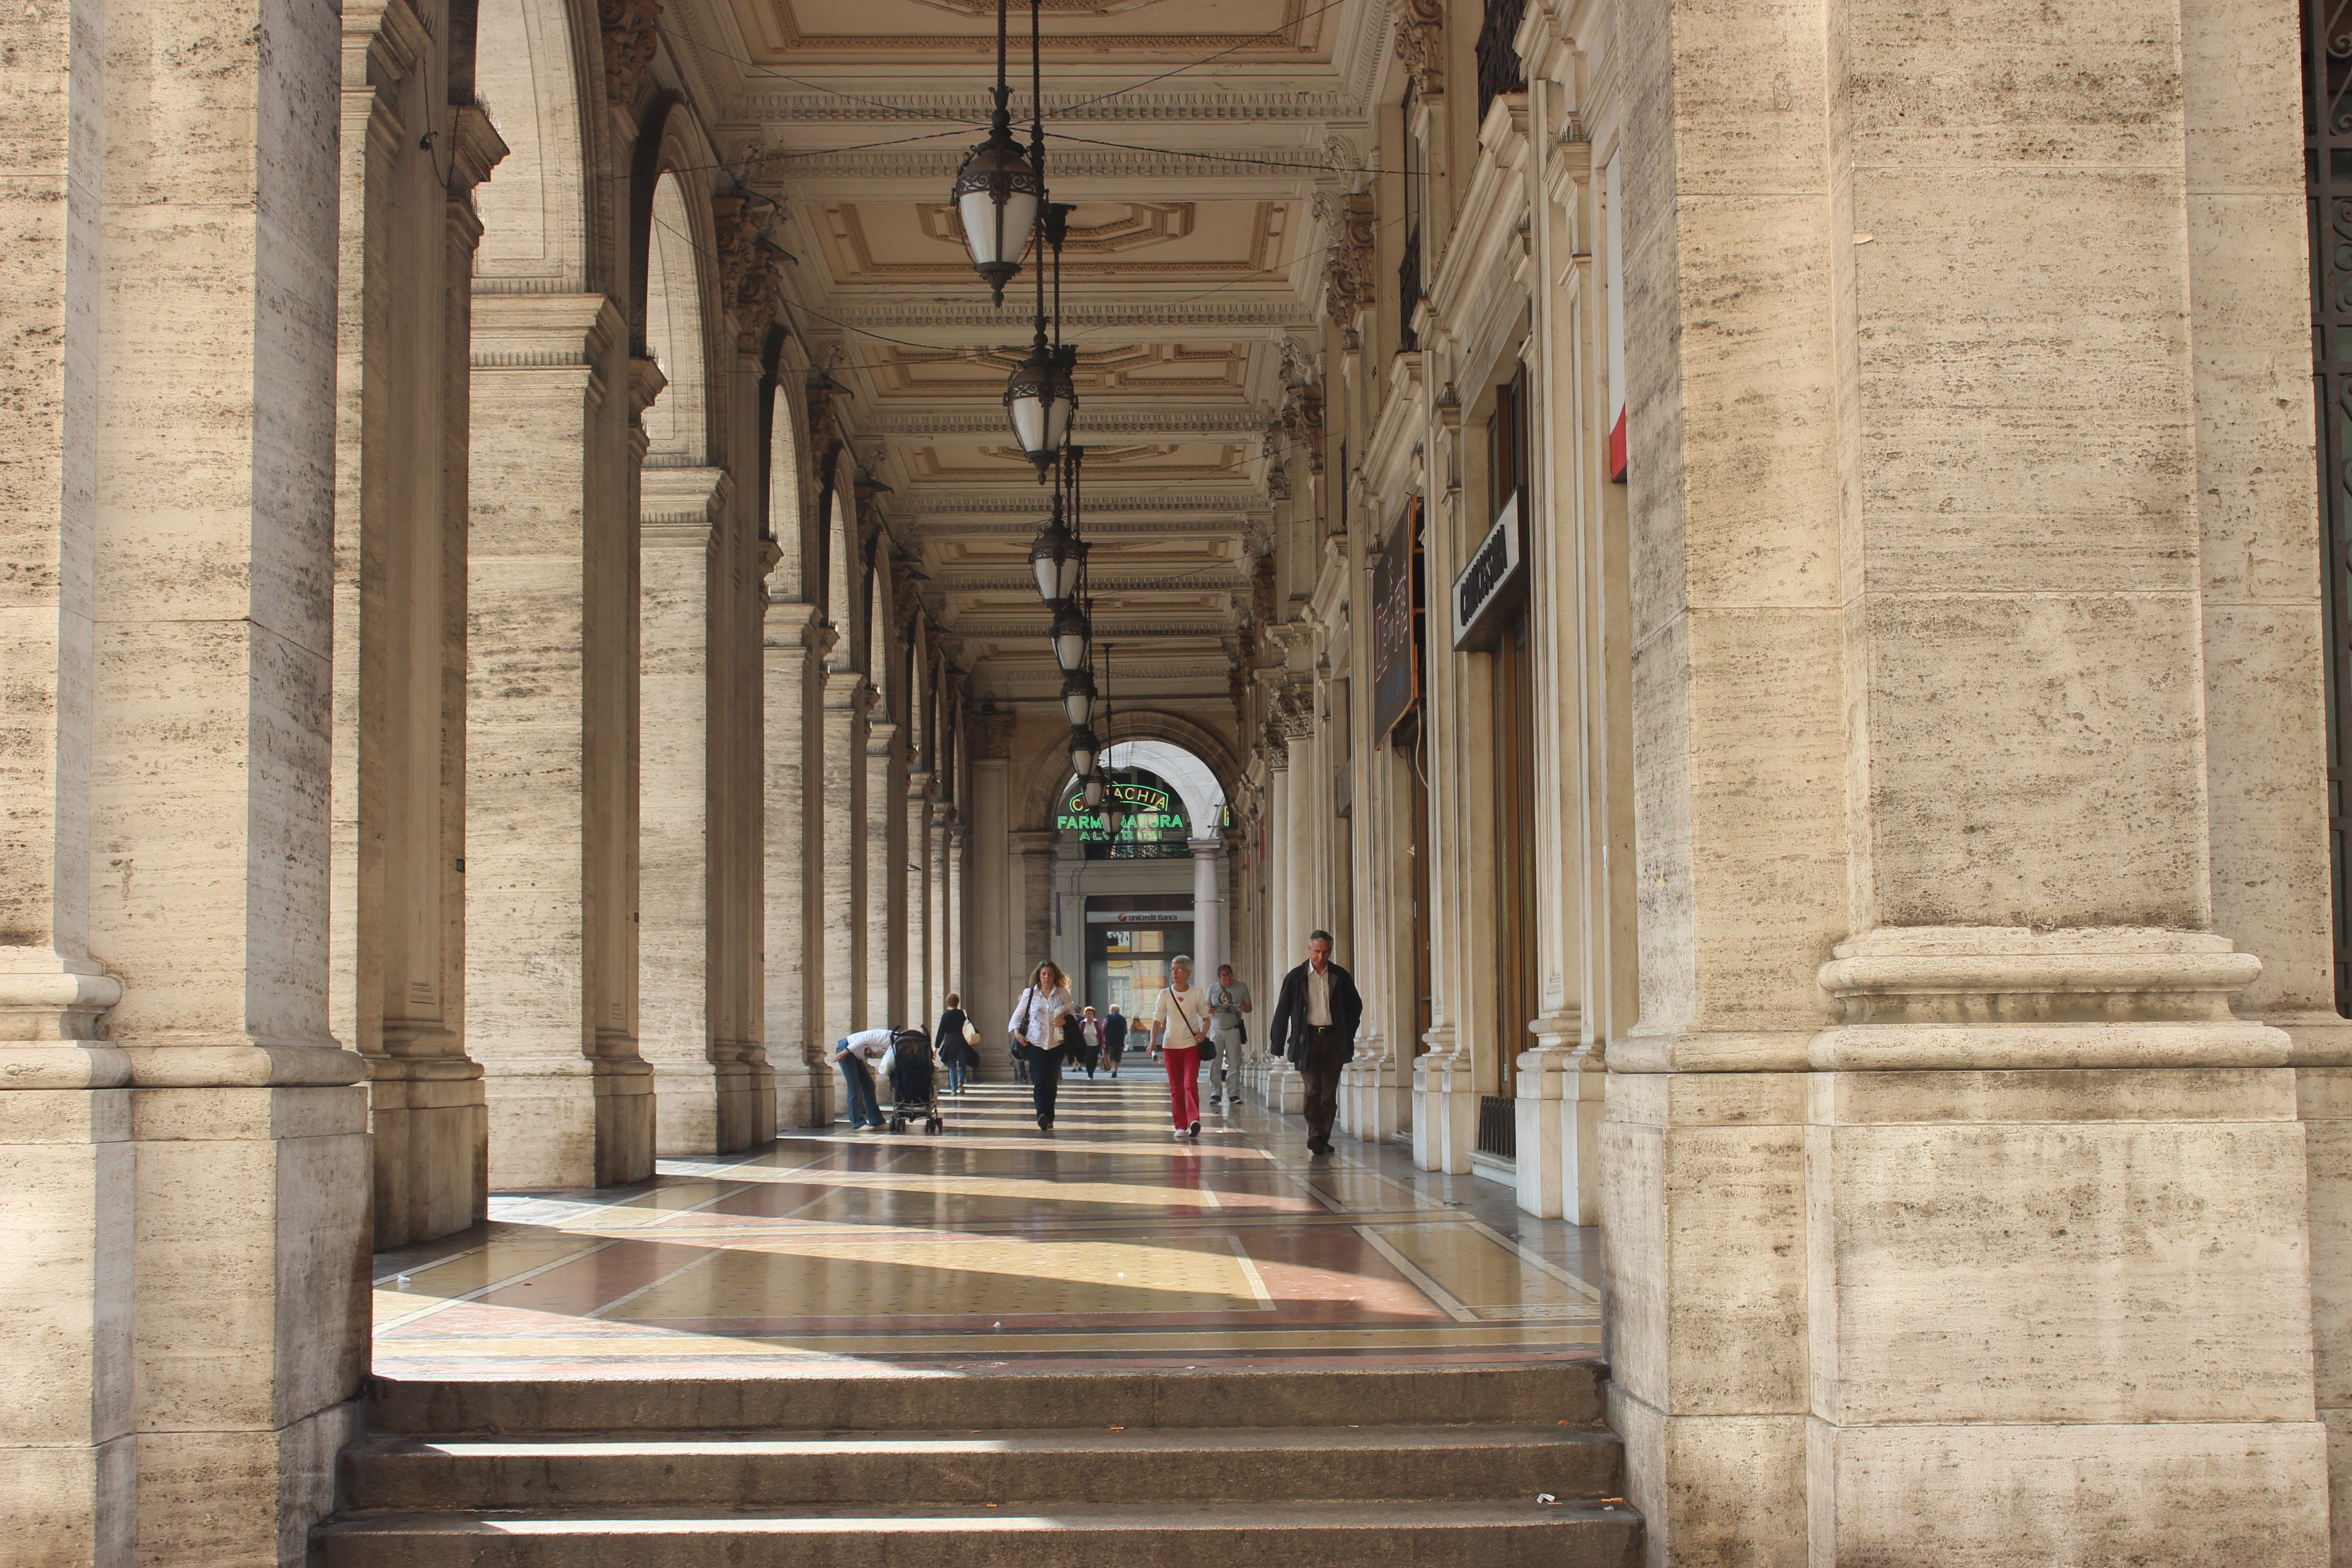
architecture, people, city, arch, column, italy, cathedral, place of worship, temple, columns, symmetry, arcade, liguria, genoa, ancient history, portici